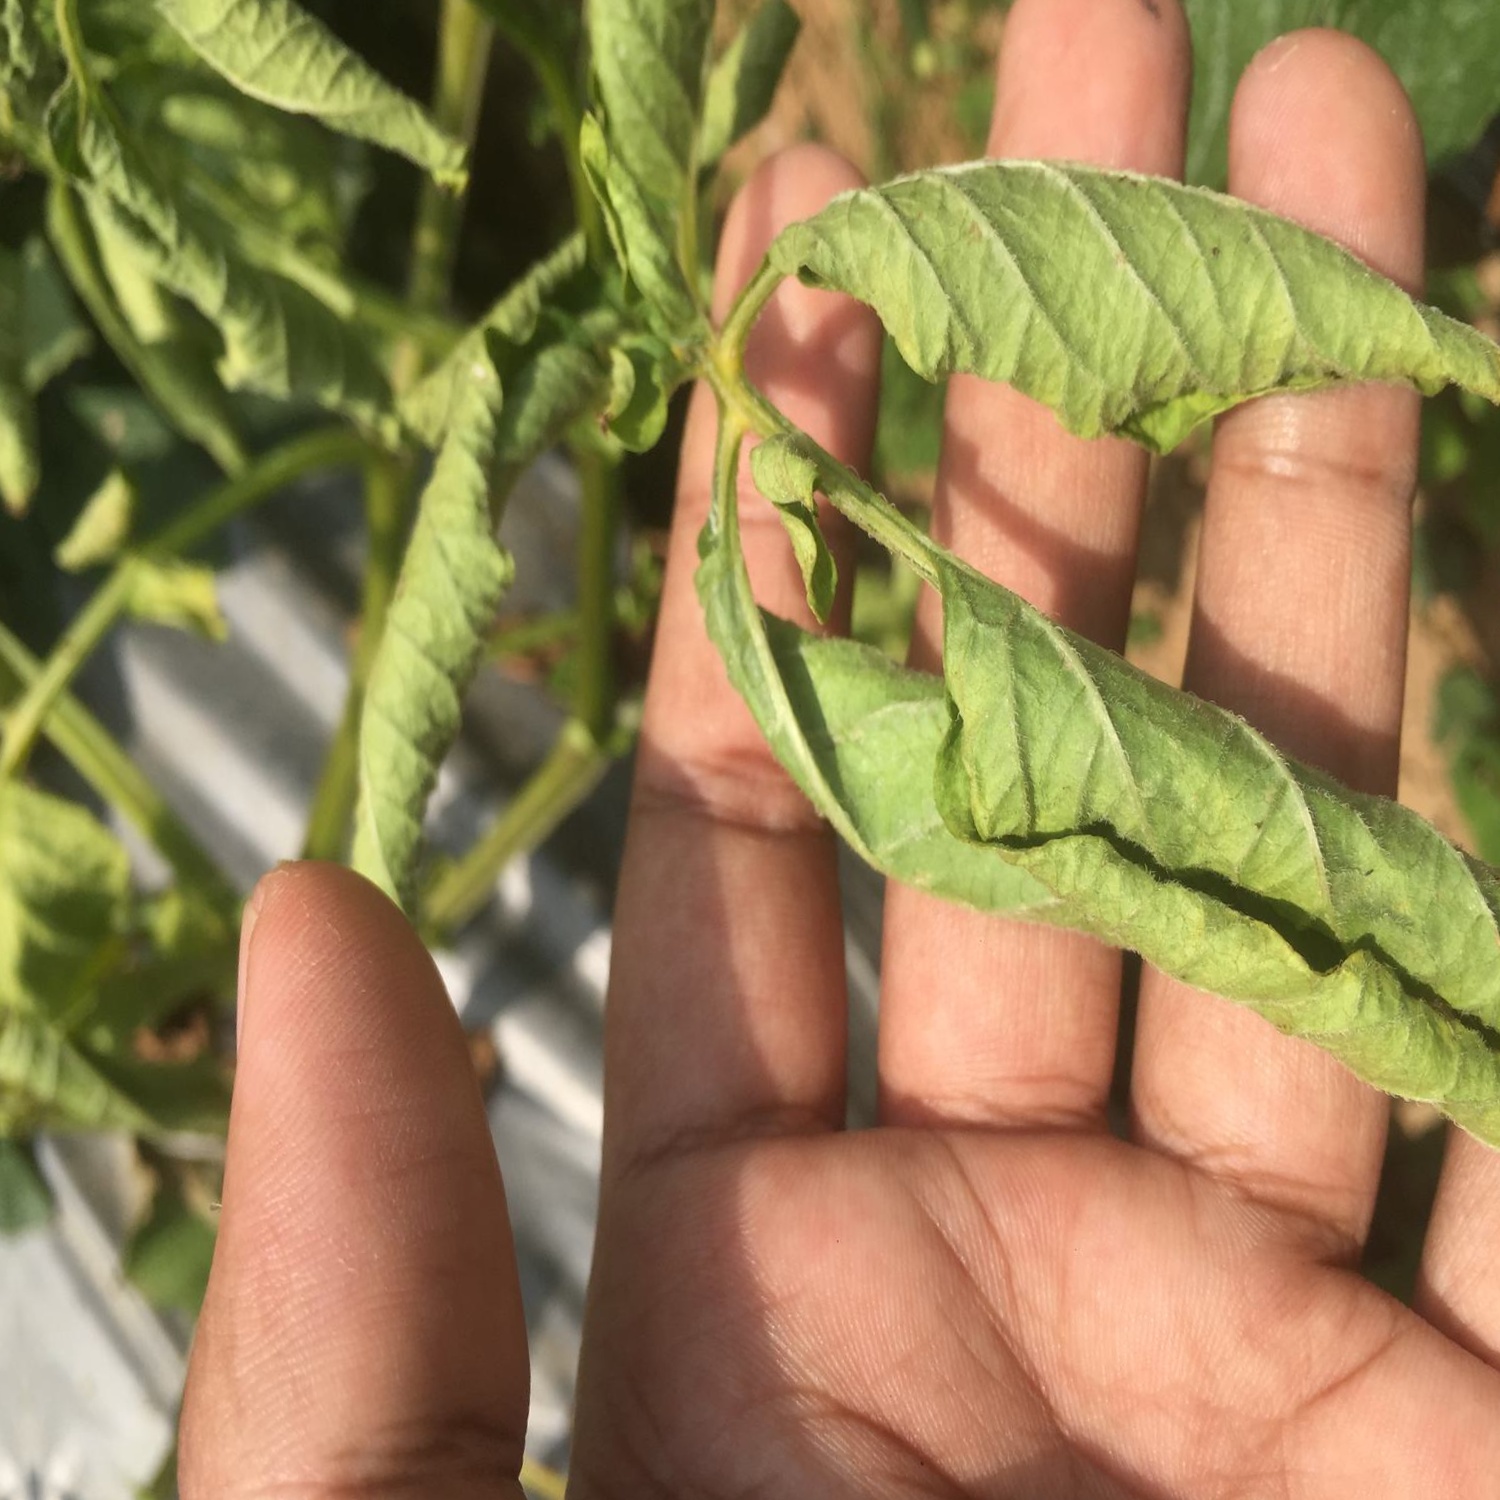
Etiqueta: Pudricion_Parda